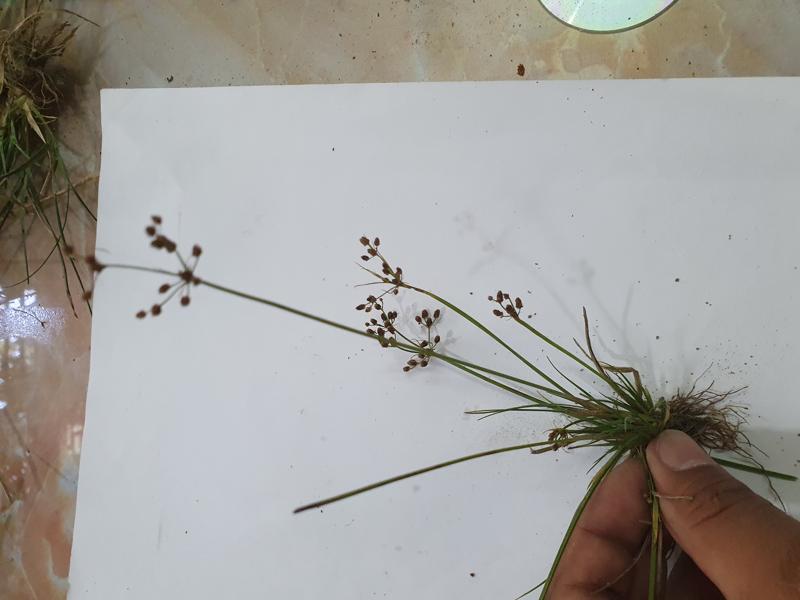
Weed species: Fimbristylis littoralis